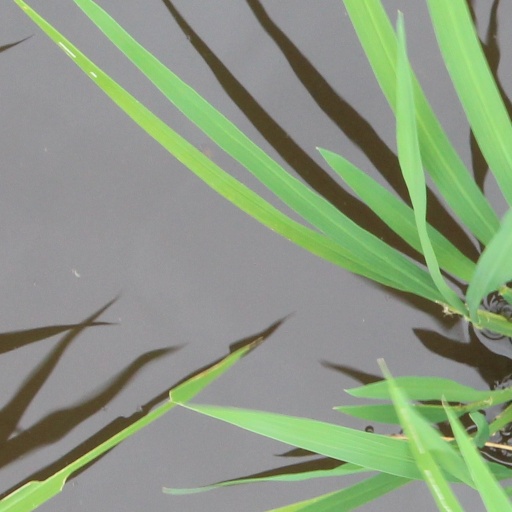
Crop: rice